Haladás Sportkomplexum

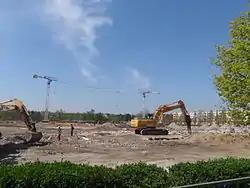
The area of the demolished stadium in April 2016

On 28 August 2013, Csaba Hende minister of Defense, said that the government will provide 9.6 billion Hungarian forints to build the new stadium. The new sports hall will be the home of the futsal team, wrestling, box, weight lifting, and chess.